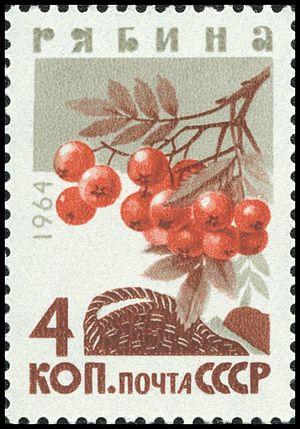
Les sorbiers et les alisiers sont des plantes arbustives de la famille des Rosacées.